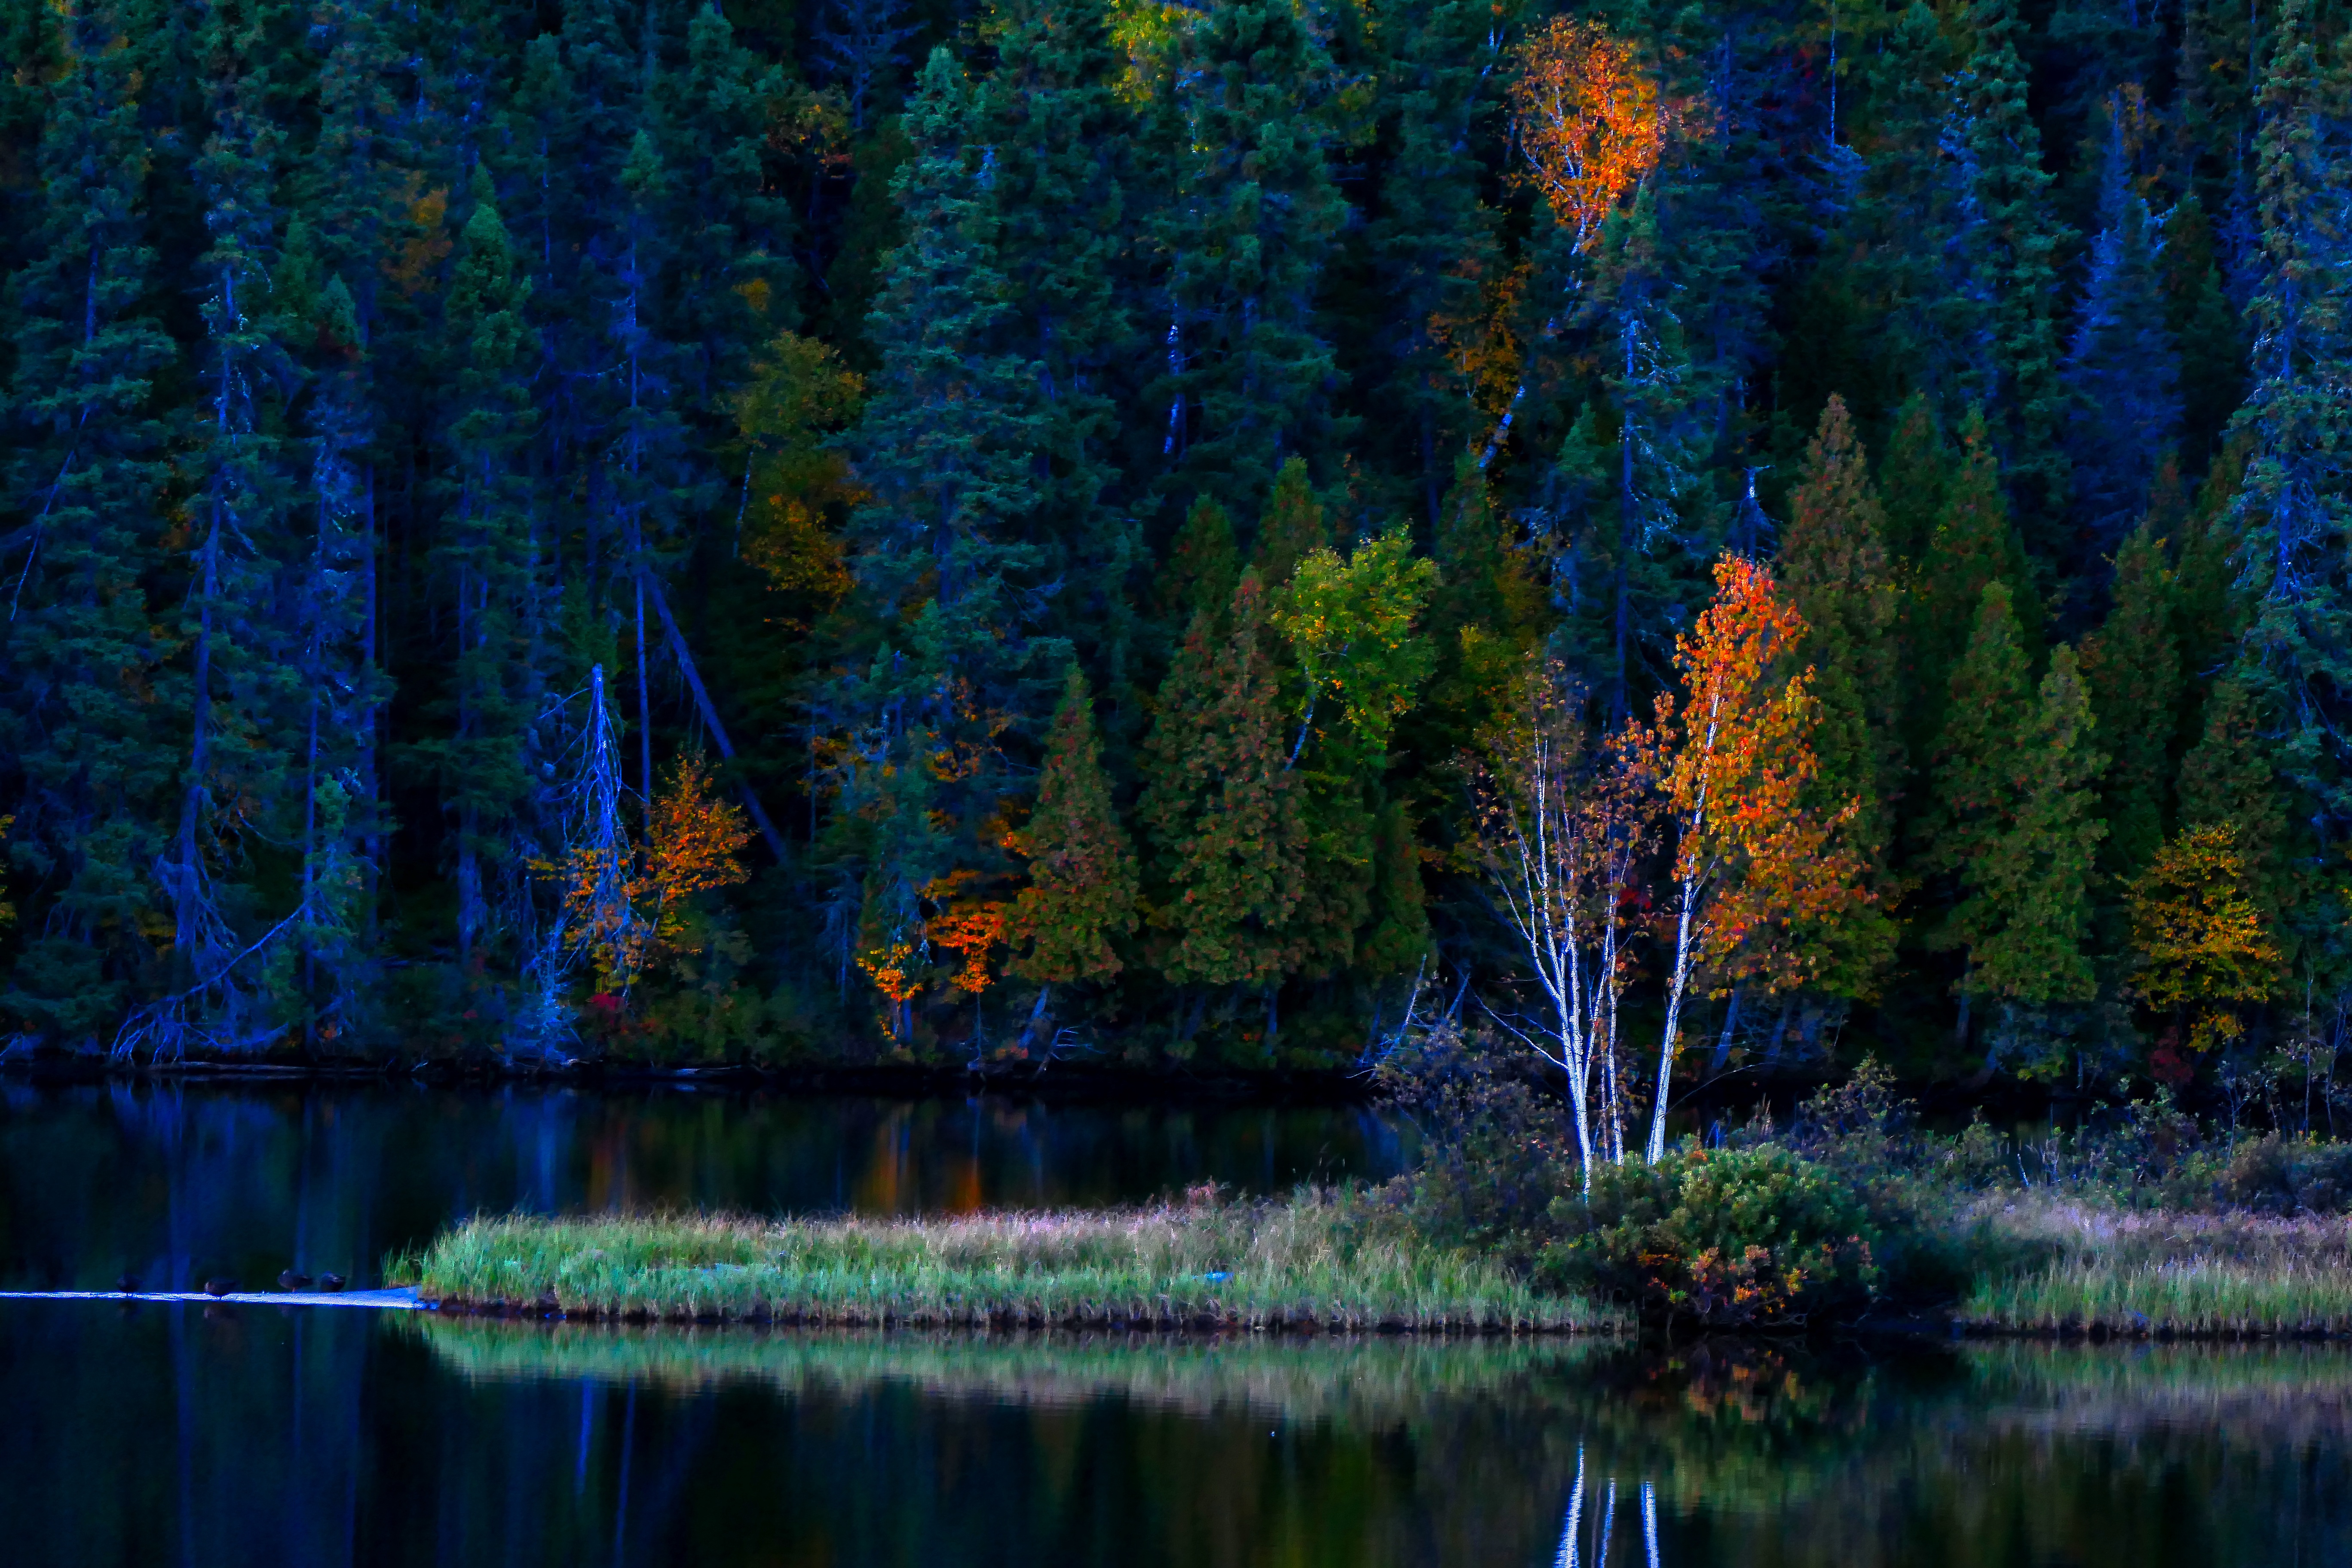
natural, water, plant, natural landscape, natural environment, branch, larch, tree, vegetation, watercourse, lake, biome, trunk, bank, woody plant, landscape, wood, morning, painting, lacustrine plain, deciduous, forest, paint, wetland, spruce fir forest, art, symmetry, reflection, temperate broadleaf and mixed forest, wildlife, woodland, winter, conifer, grove, freezing, marsh, nature reserve, reservoir, pond, riparian forest, tropical and subtropical coniferous forests, Northern hardwood forest, grass, autumn, riparian zone, old growth forest, loch, bog, temperate coniferous forest, lake district, Freshwater marsh, floodplain, pine family, bayou, pine, tarn, fir, swamp, evening, river